The Presidential Papers

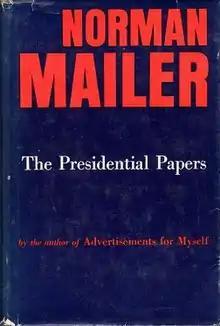
First edition

The Presidential Papers is a collection of essays, interviews, poems, open letters to political figures, and magazine pieces written by Norman Mailer, published in 1963 by G.P. Putnam's Sons. It is, by Mailer's own admission, similar in structure and purpose to "Advertisements for Myself", albeit with a relatively stronger focus on contemporary politics, although many other topics are touched upon. The book covers such topics as scatology, totalitarianism, aesthetics, fascism, the 1960 Democratic National Convention in Los Angeles, Jean Genet's 1958 play "The Blacks", juvenile delinquency, Jacqueline Kennedy Onassis, Fidel Castro, masturbation, and others.